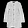
Label: Coat